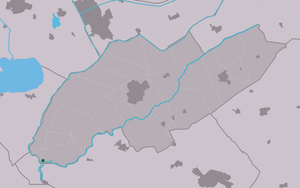
Slijkenburg est un village situé dans la commune néerlandaise de Weststellingwerf, dans la province de la Frise. Le 1ᵉʳ janvier 2009, le village comptait 39 habitants.